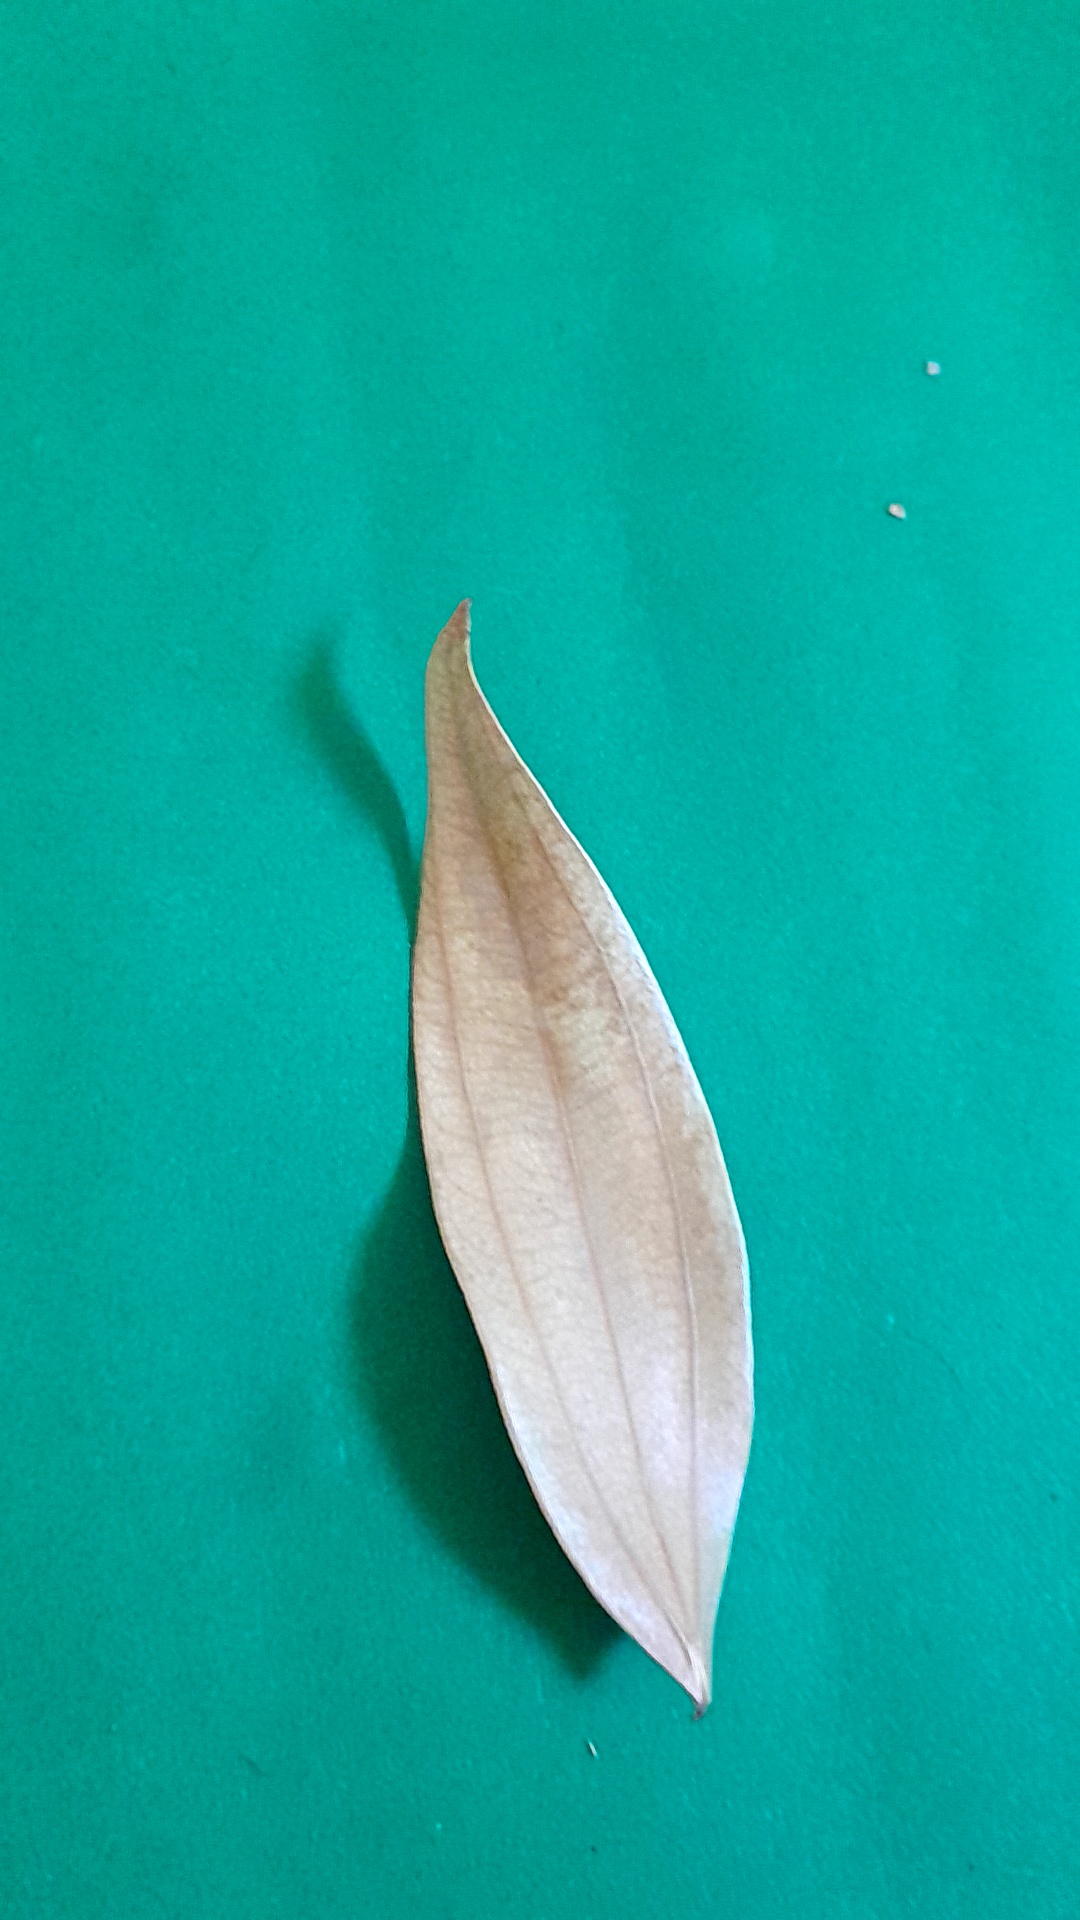
Label: Dry Leaf